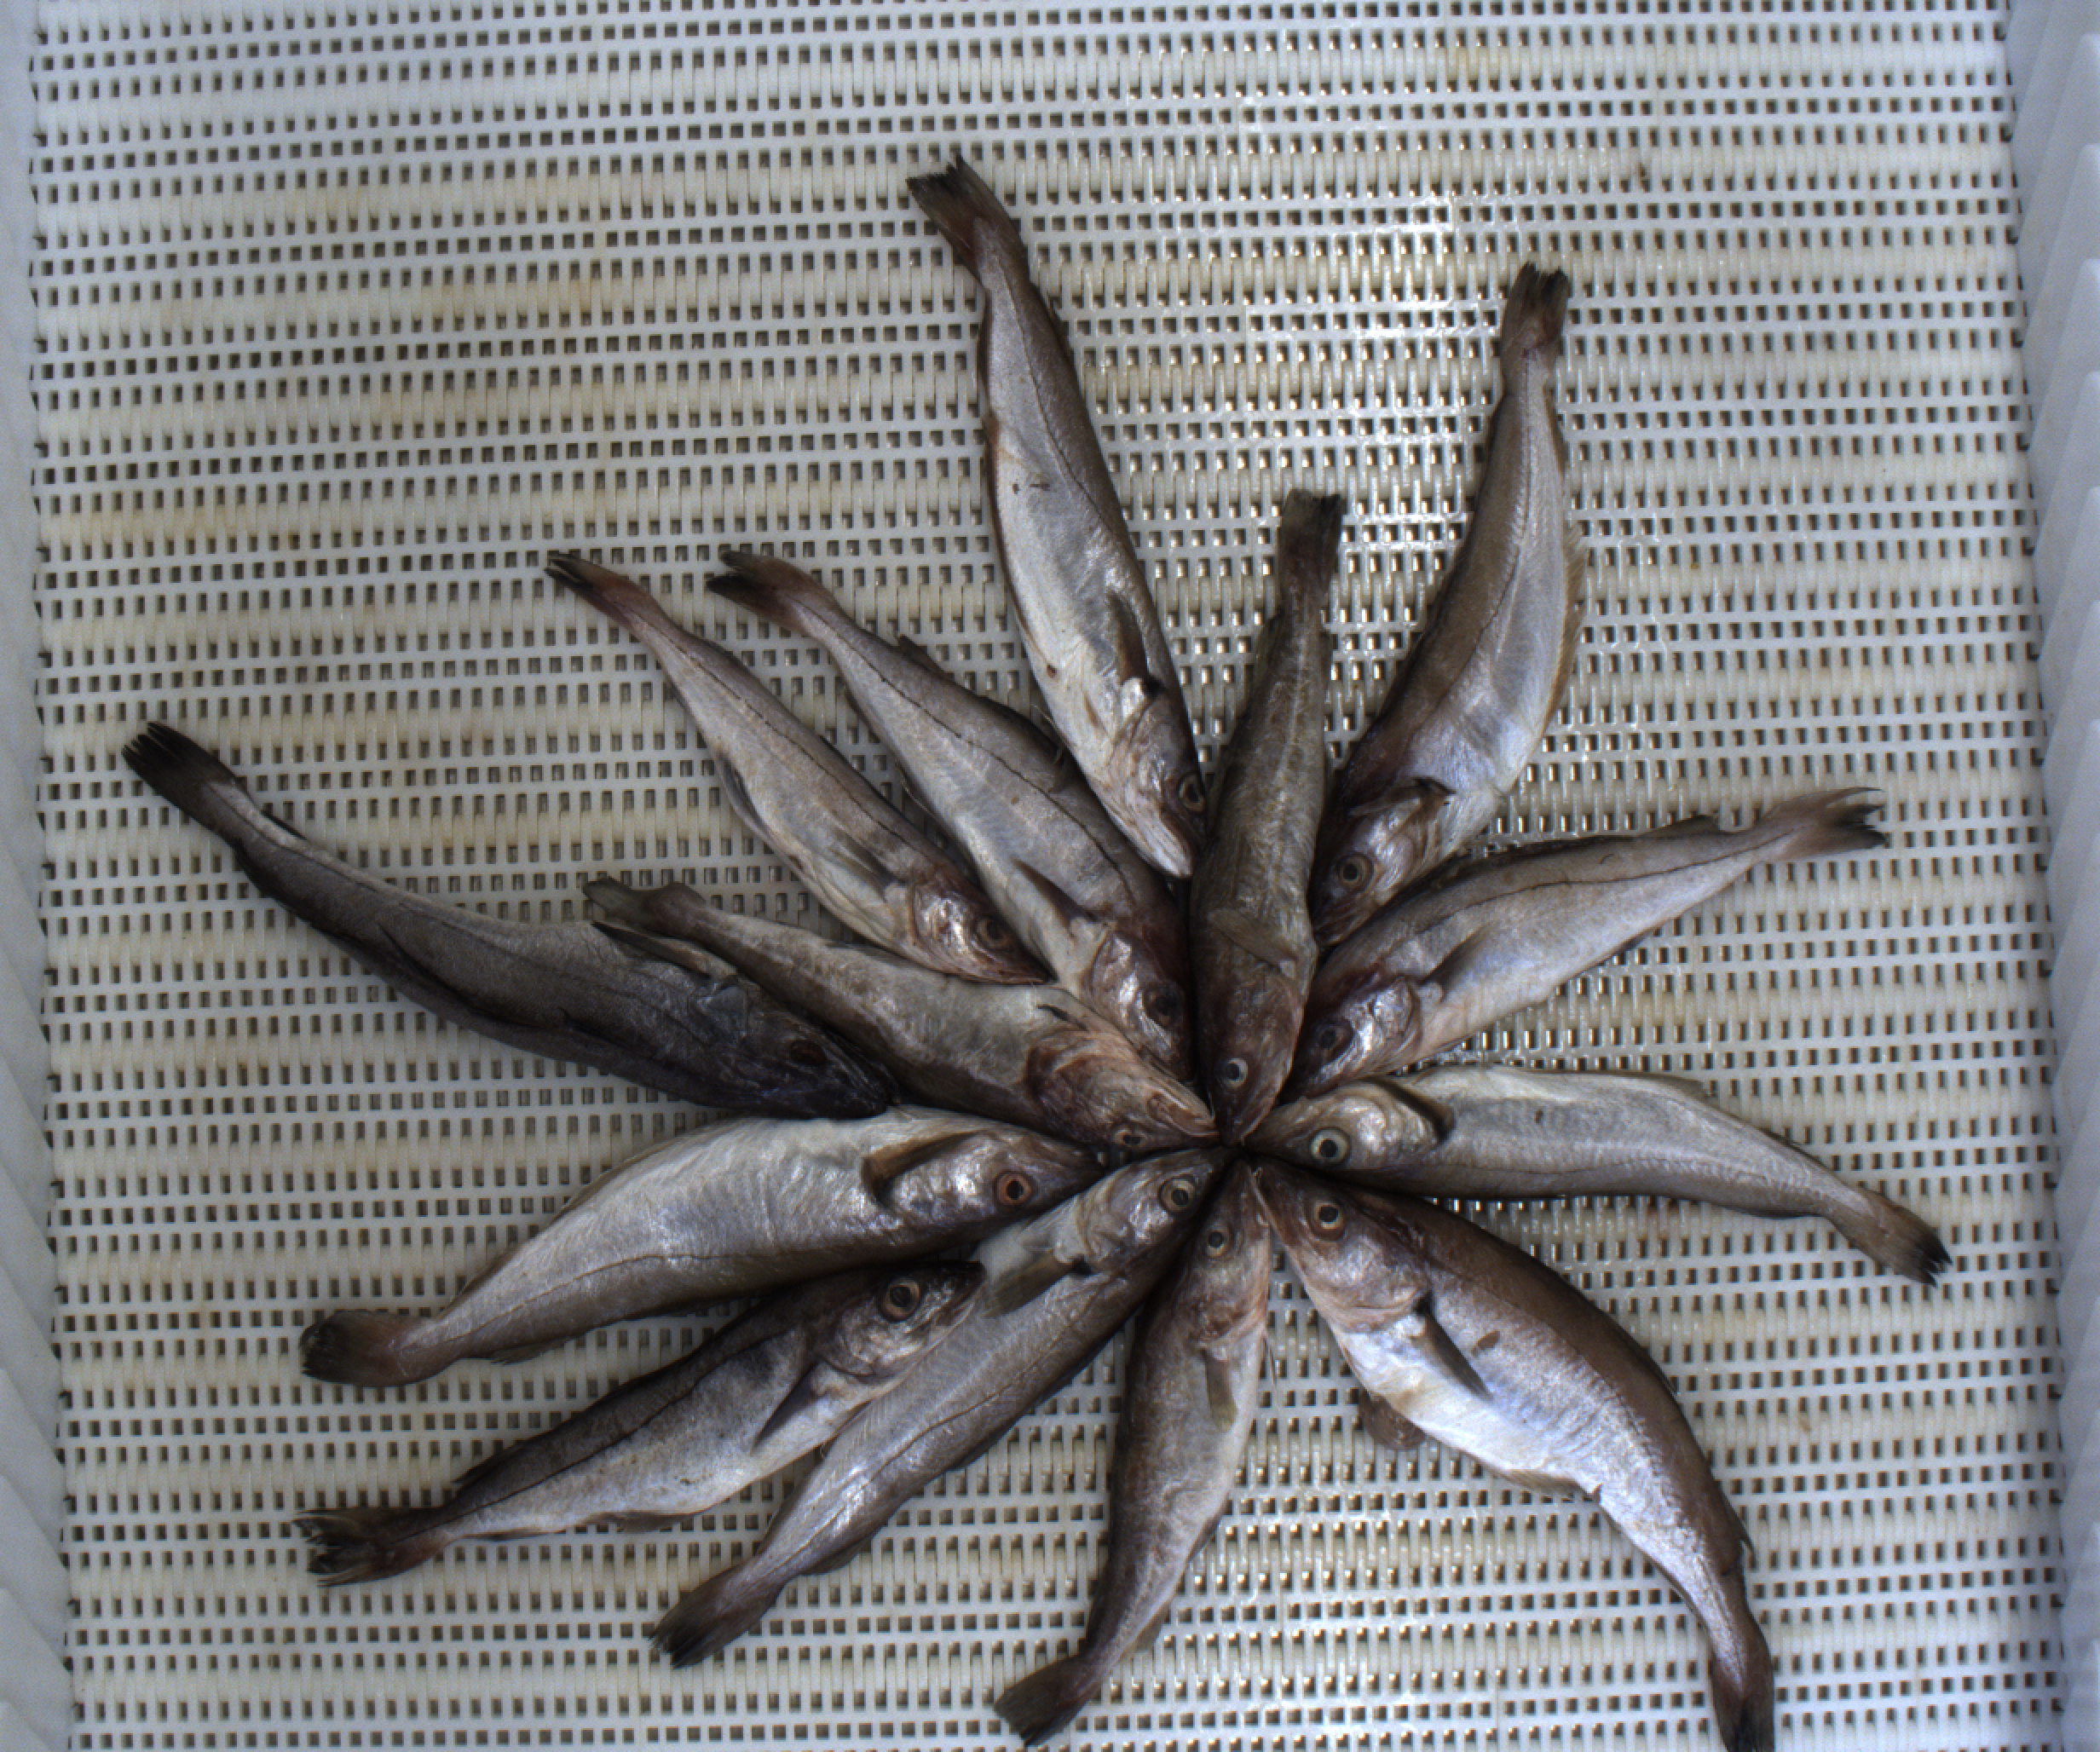
Total fish: 14
Cod: 3
Haddock: 4
Whiting: 6
Hake: 1
Horse mackerel: 0
Saithe: 0
Other: 0